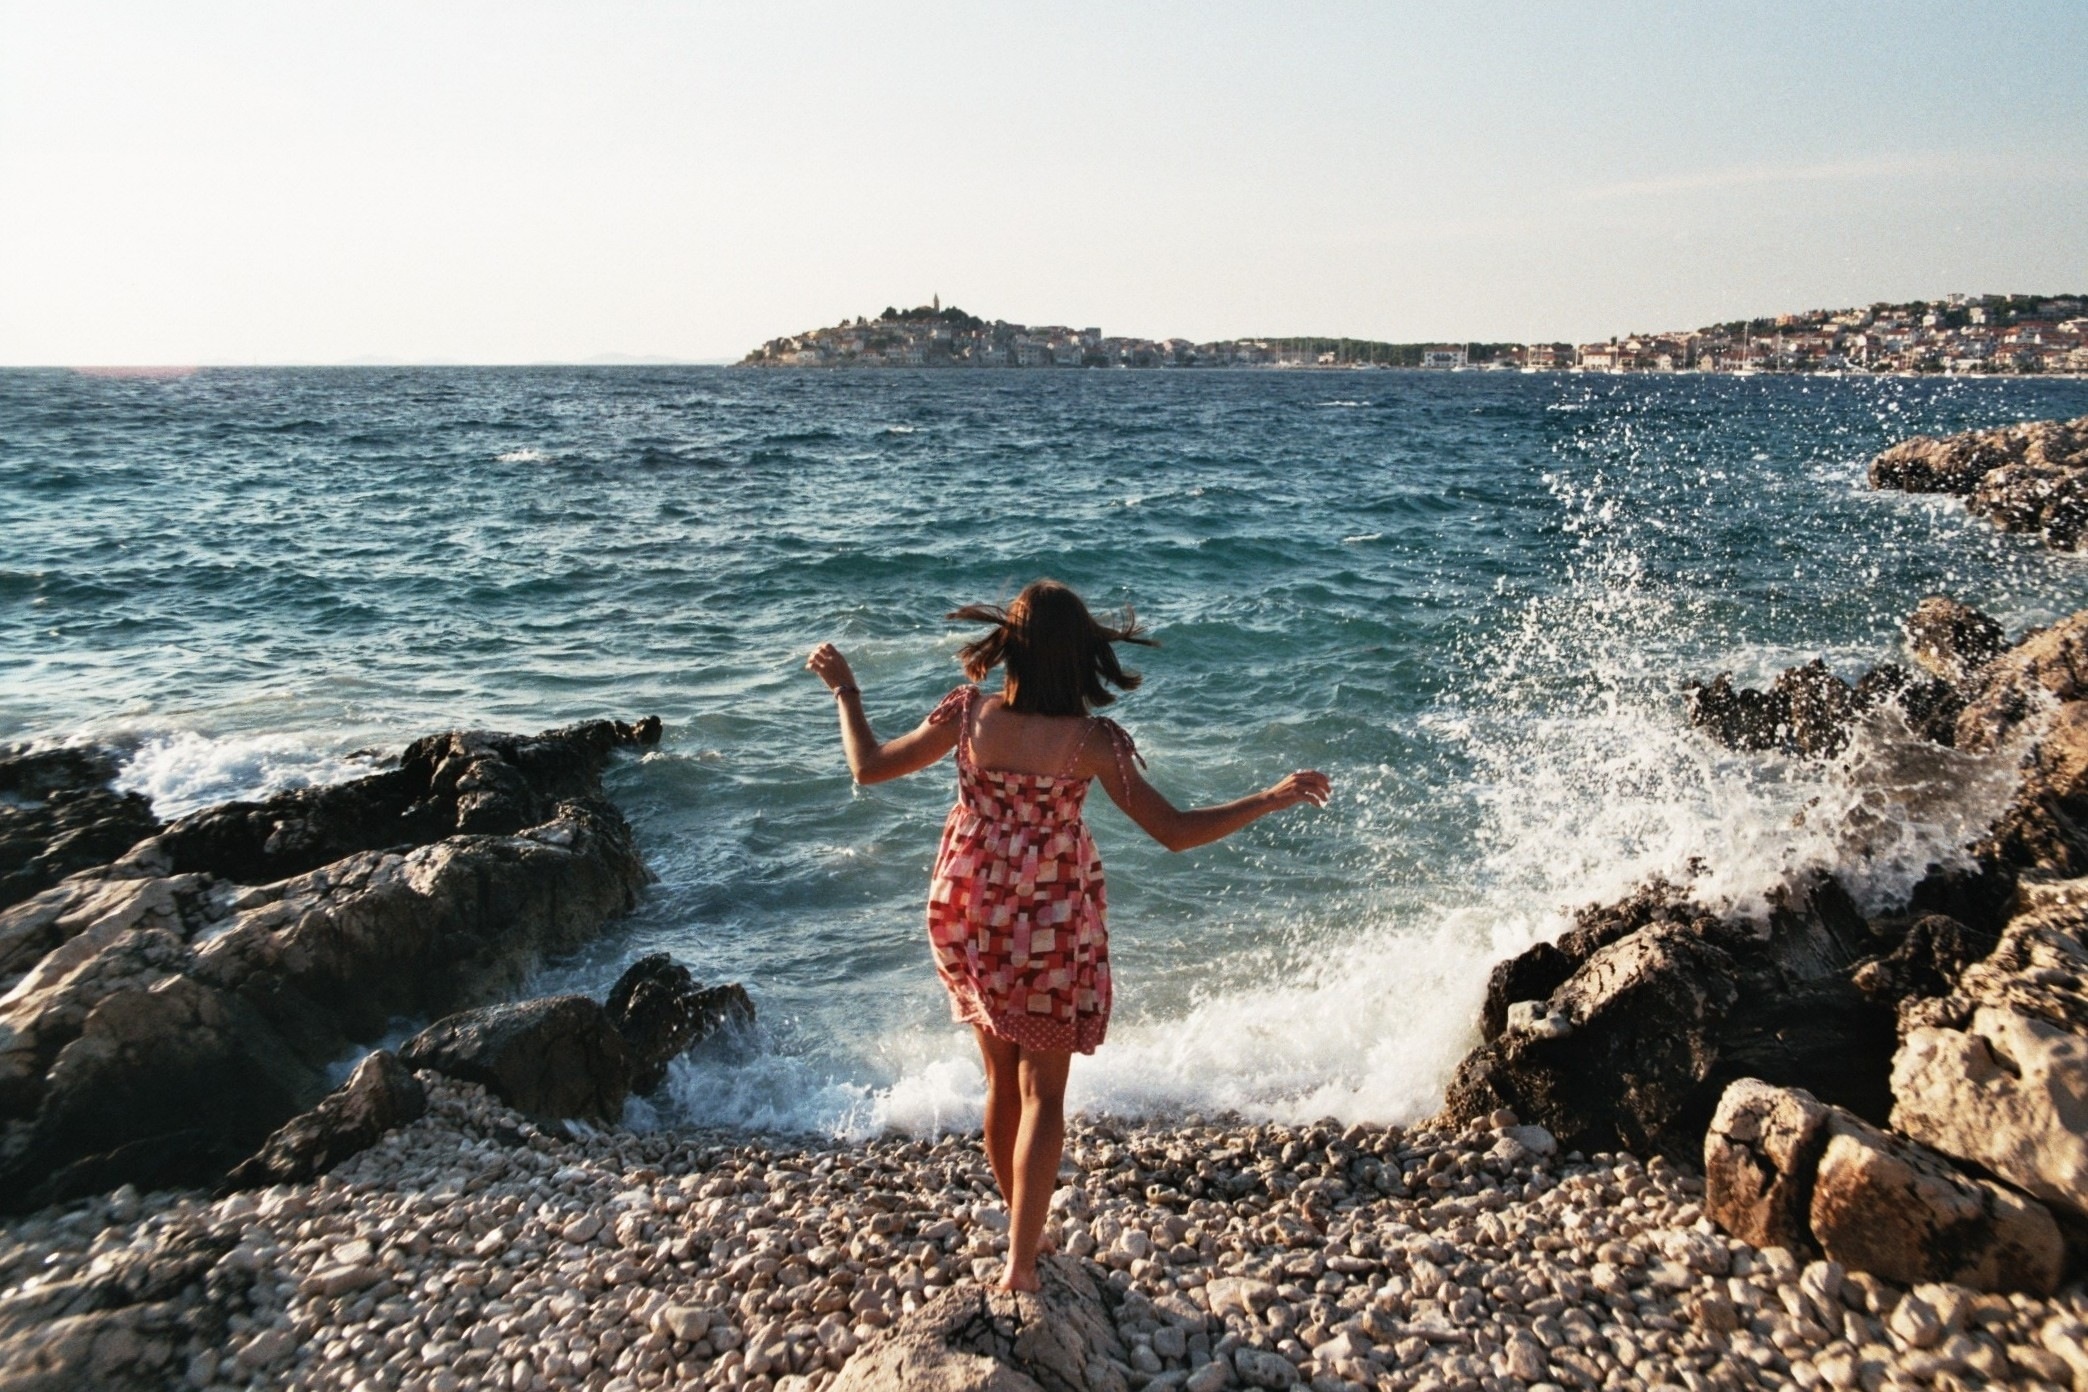
beach, sea, coast, water, rock, ocean, horizon, person, girl, woman, shore, wave, summer, vacation, travel, cliff, female, young, splash, holiday, bay, lifestyle, terrain, body of water, waves, fun, dress, happy, joyful, breakwater, cape, wind wave